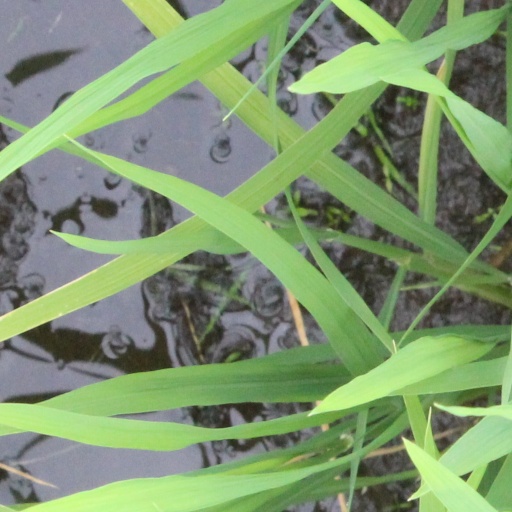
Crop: rice